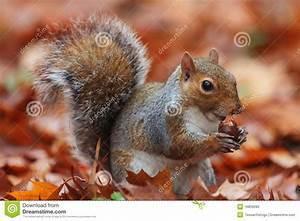
squirrel